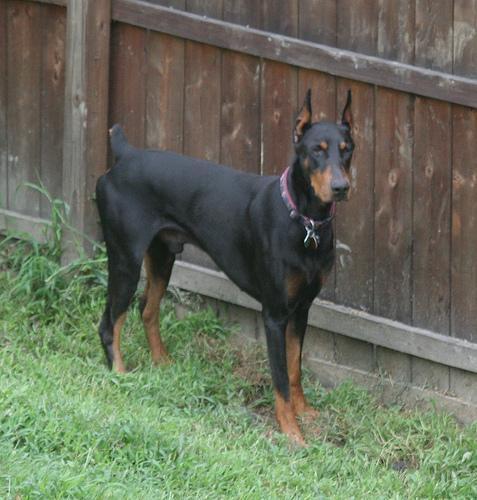
Doberman